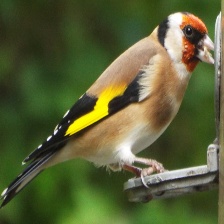
Species: EUROPEAN GOLDFINCH
Scientific name: CARDUELIS CARDUELIS
ImageNet parent category: goldfinch